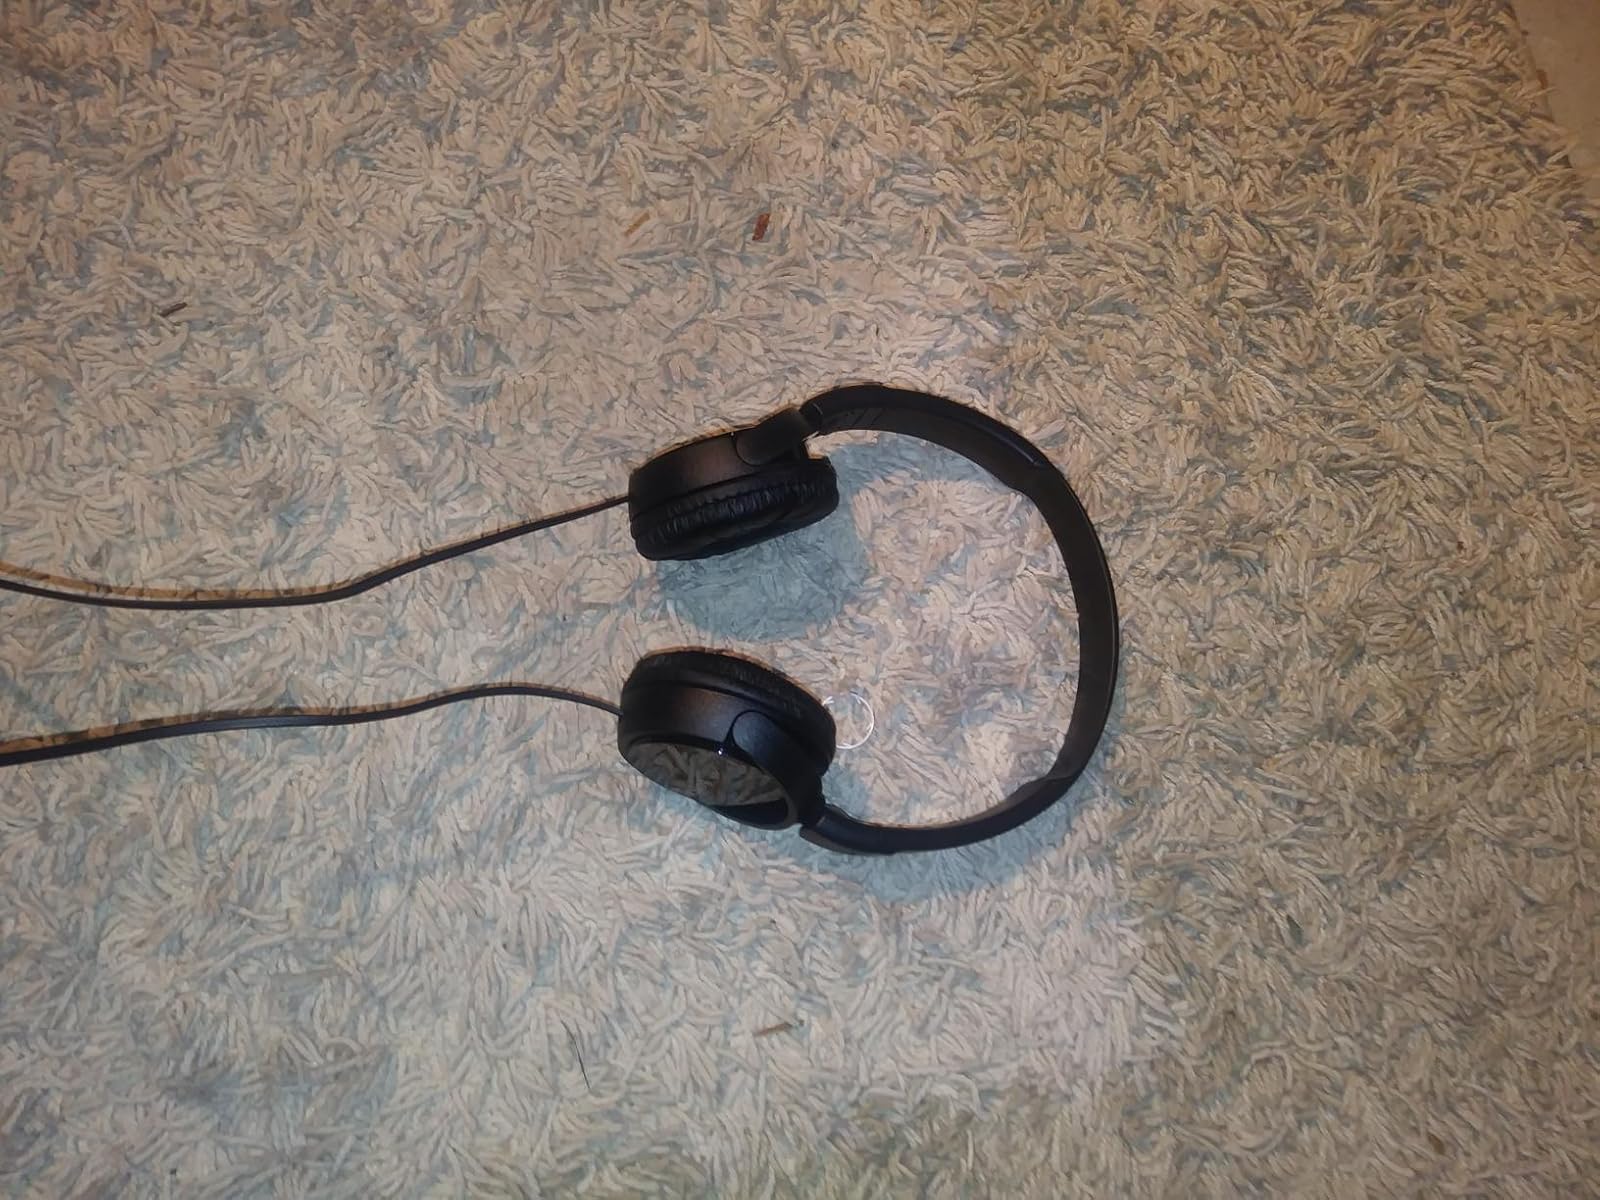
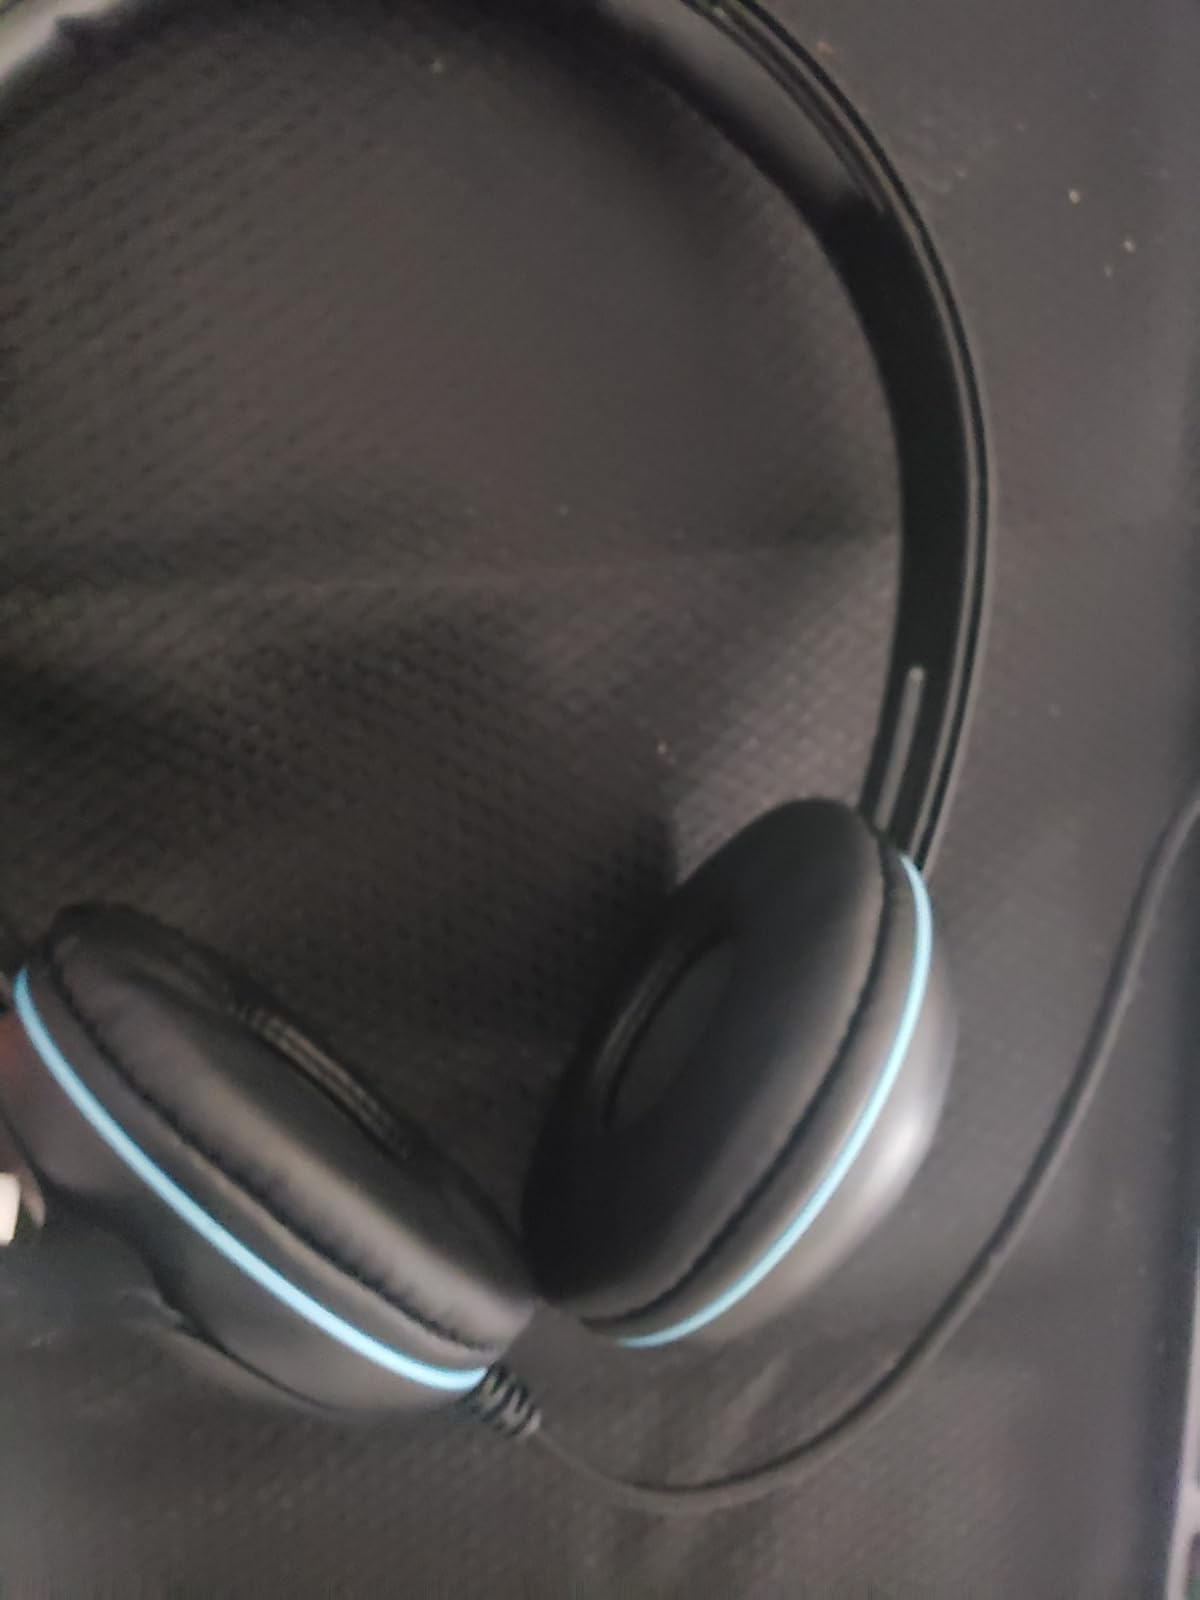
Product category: headphones
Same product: no